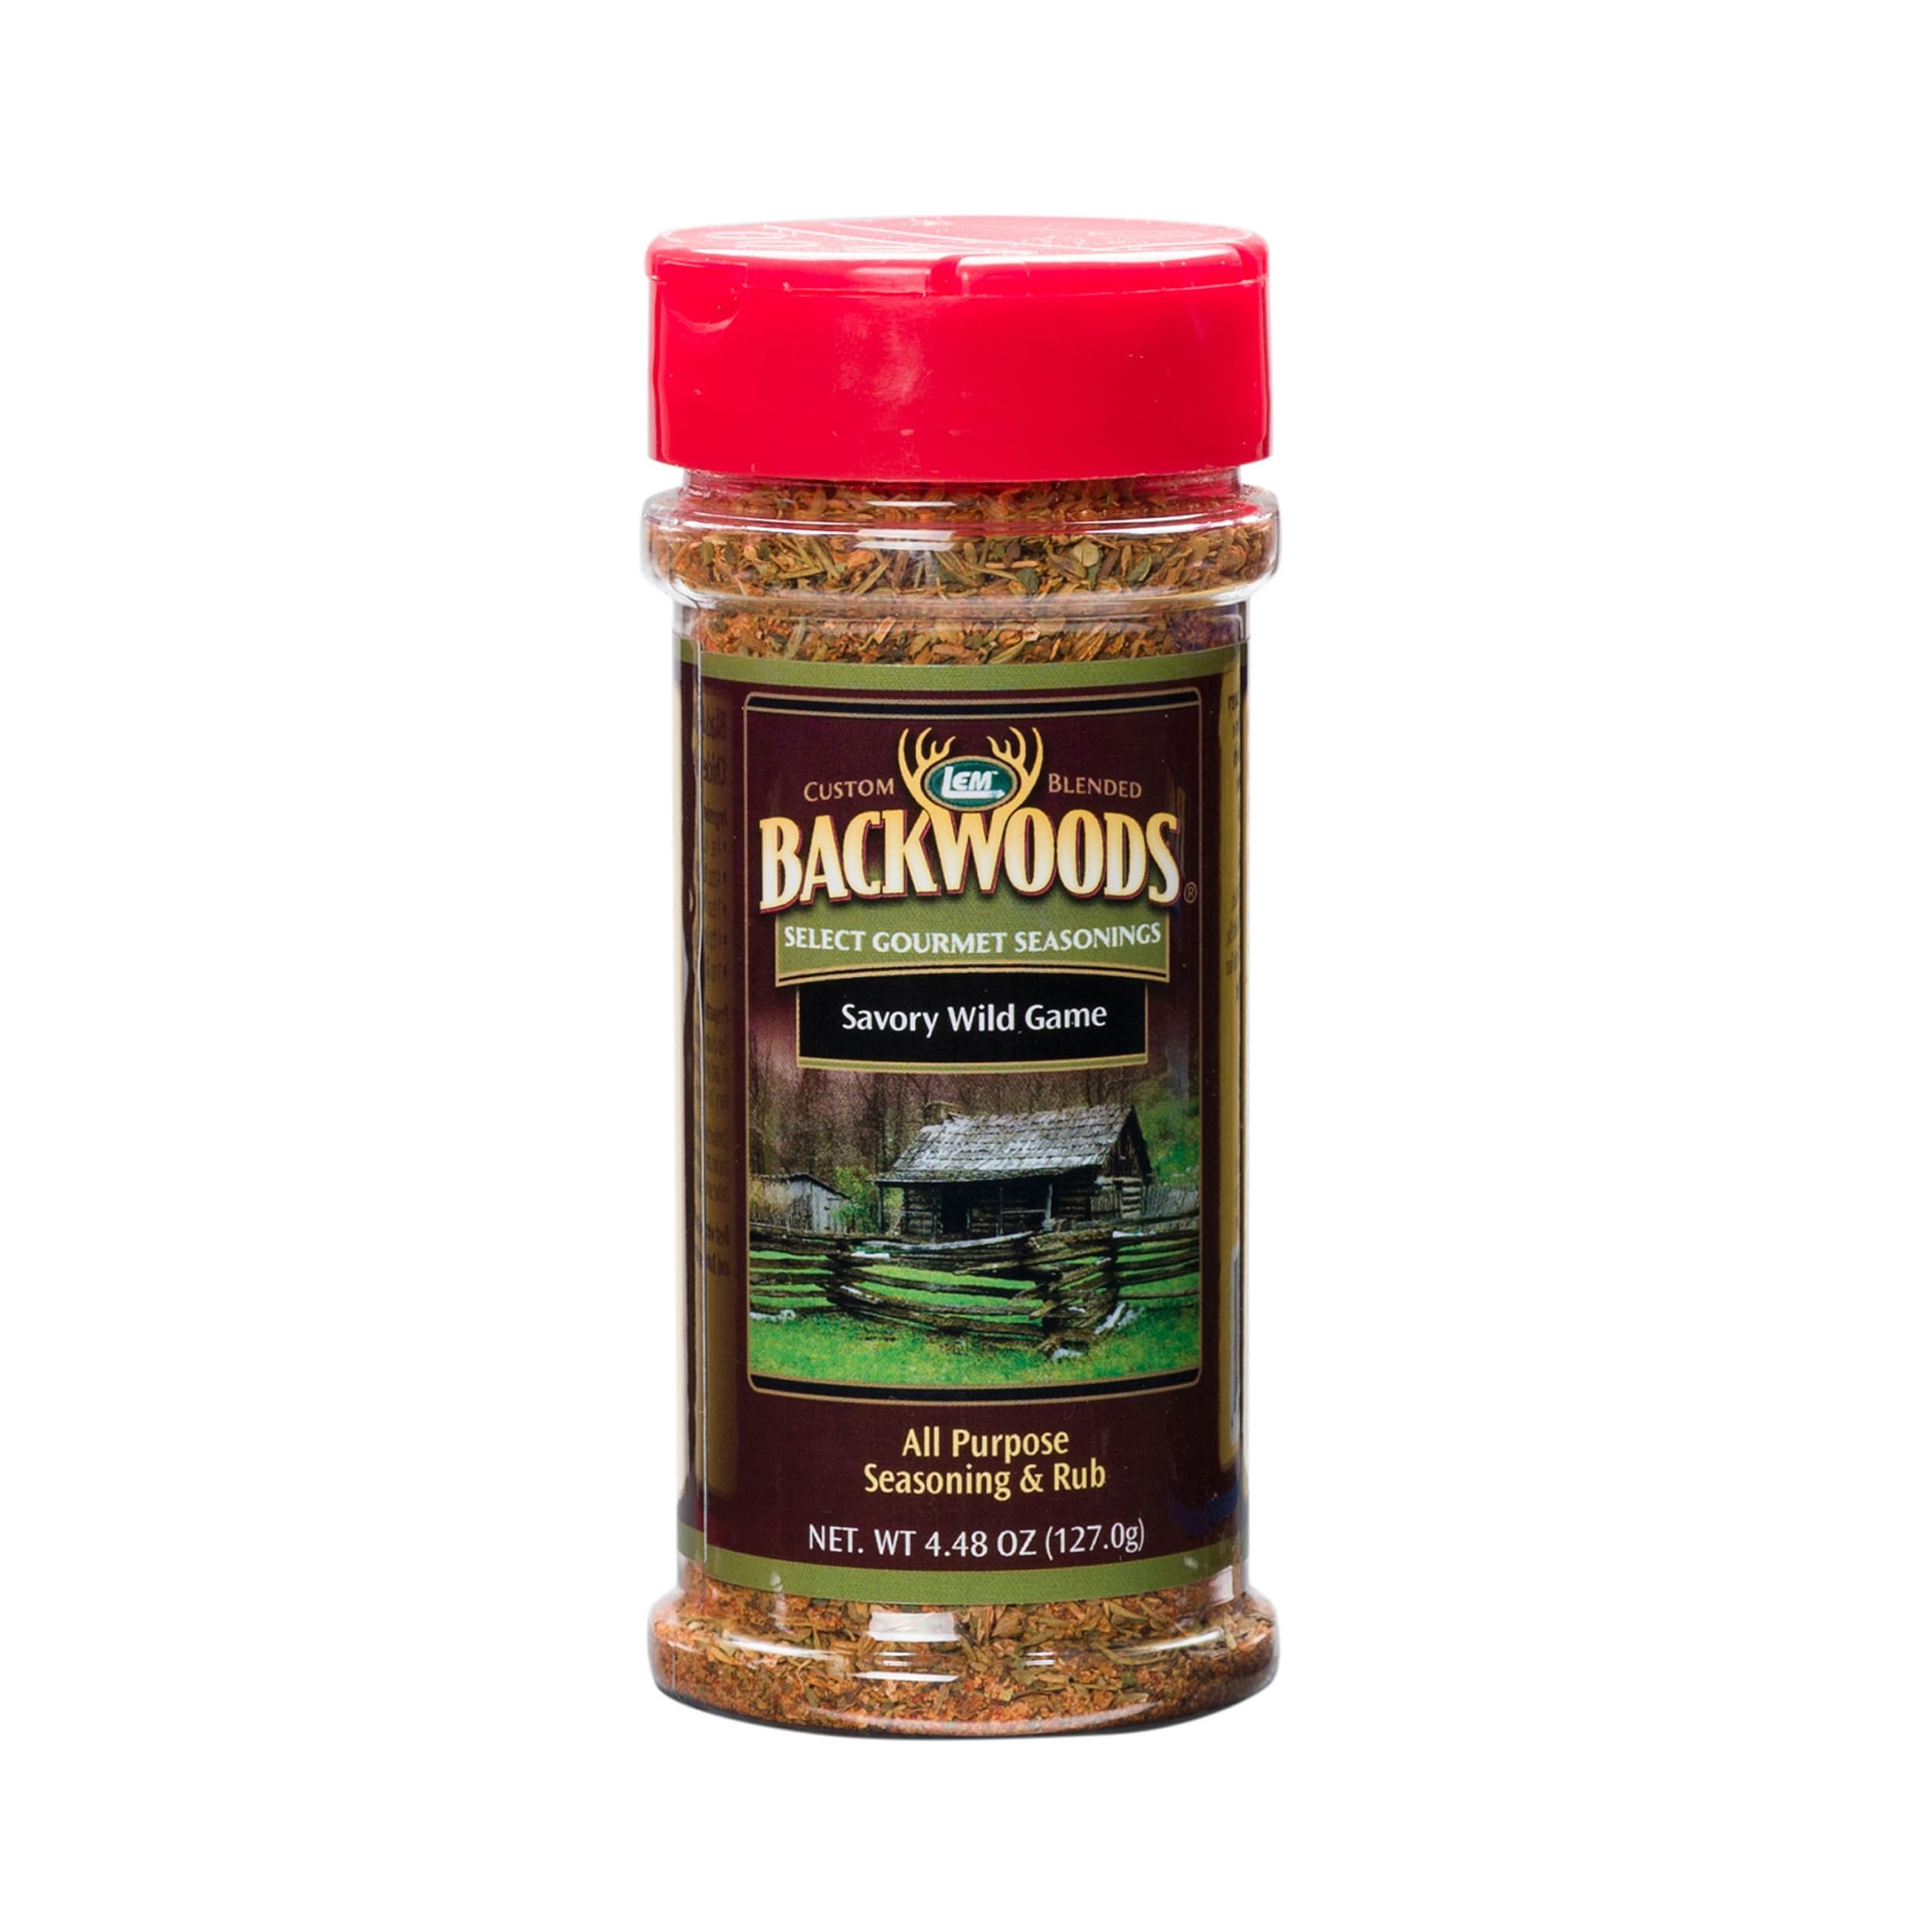
Item Name: LEM Products Backwoods Savory Wild Game Rub, All-Purpose Seasoning and Rub, Ideal for Wild Game and Domestic Meat, 4.48 Ounce Shaker Bottle
Bullet Point 1: Elevate Your Grilling: Discover a delicious semi-sweet blend of herbal flavor with hints of fennel, orange, and pepper with our Backwoods Savory Wild Game Rub. This mix is perfect for enhancing the flavor of meat.
Bullet Point 2: A Versatile Rub: Enhance the flavors of your wild game and domestic meat with our tantalizing blend of high-quality spices.
Bullet Point 3: Endless Options: Mix our rub in with your next venison burger, shake on for a dry rub, or combine with Olive Oil to release the flavors. Give the included recipe a try! Your culinary options are truly endless!
Bullet Point 4: Suggested Use: First, apply a liberal amount of rub to your meat, covering all surfaces. Allow the meat to stand for a minimum of 15 minutes before grilling.
Bullet Point 5: All You Need: Each package of rub is designed to produce an unforgettable culinary experience, making it ideal for any grilling task. The shaker is also designed with a spoon-out lid.
Value: 4.48
Unit: Ounce

Price: 10.99